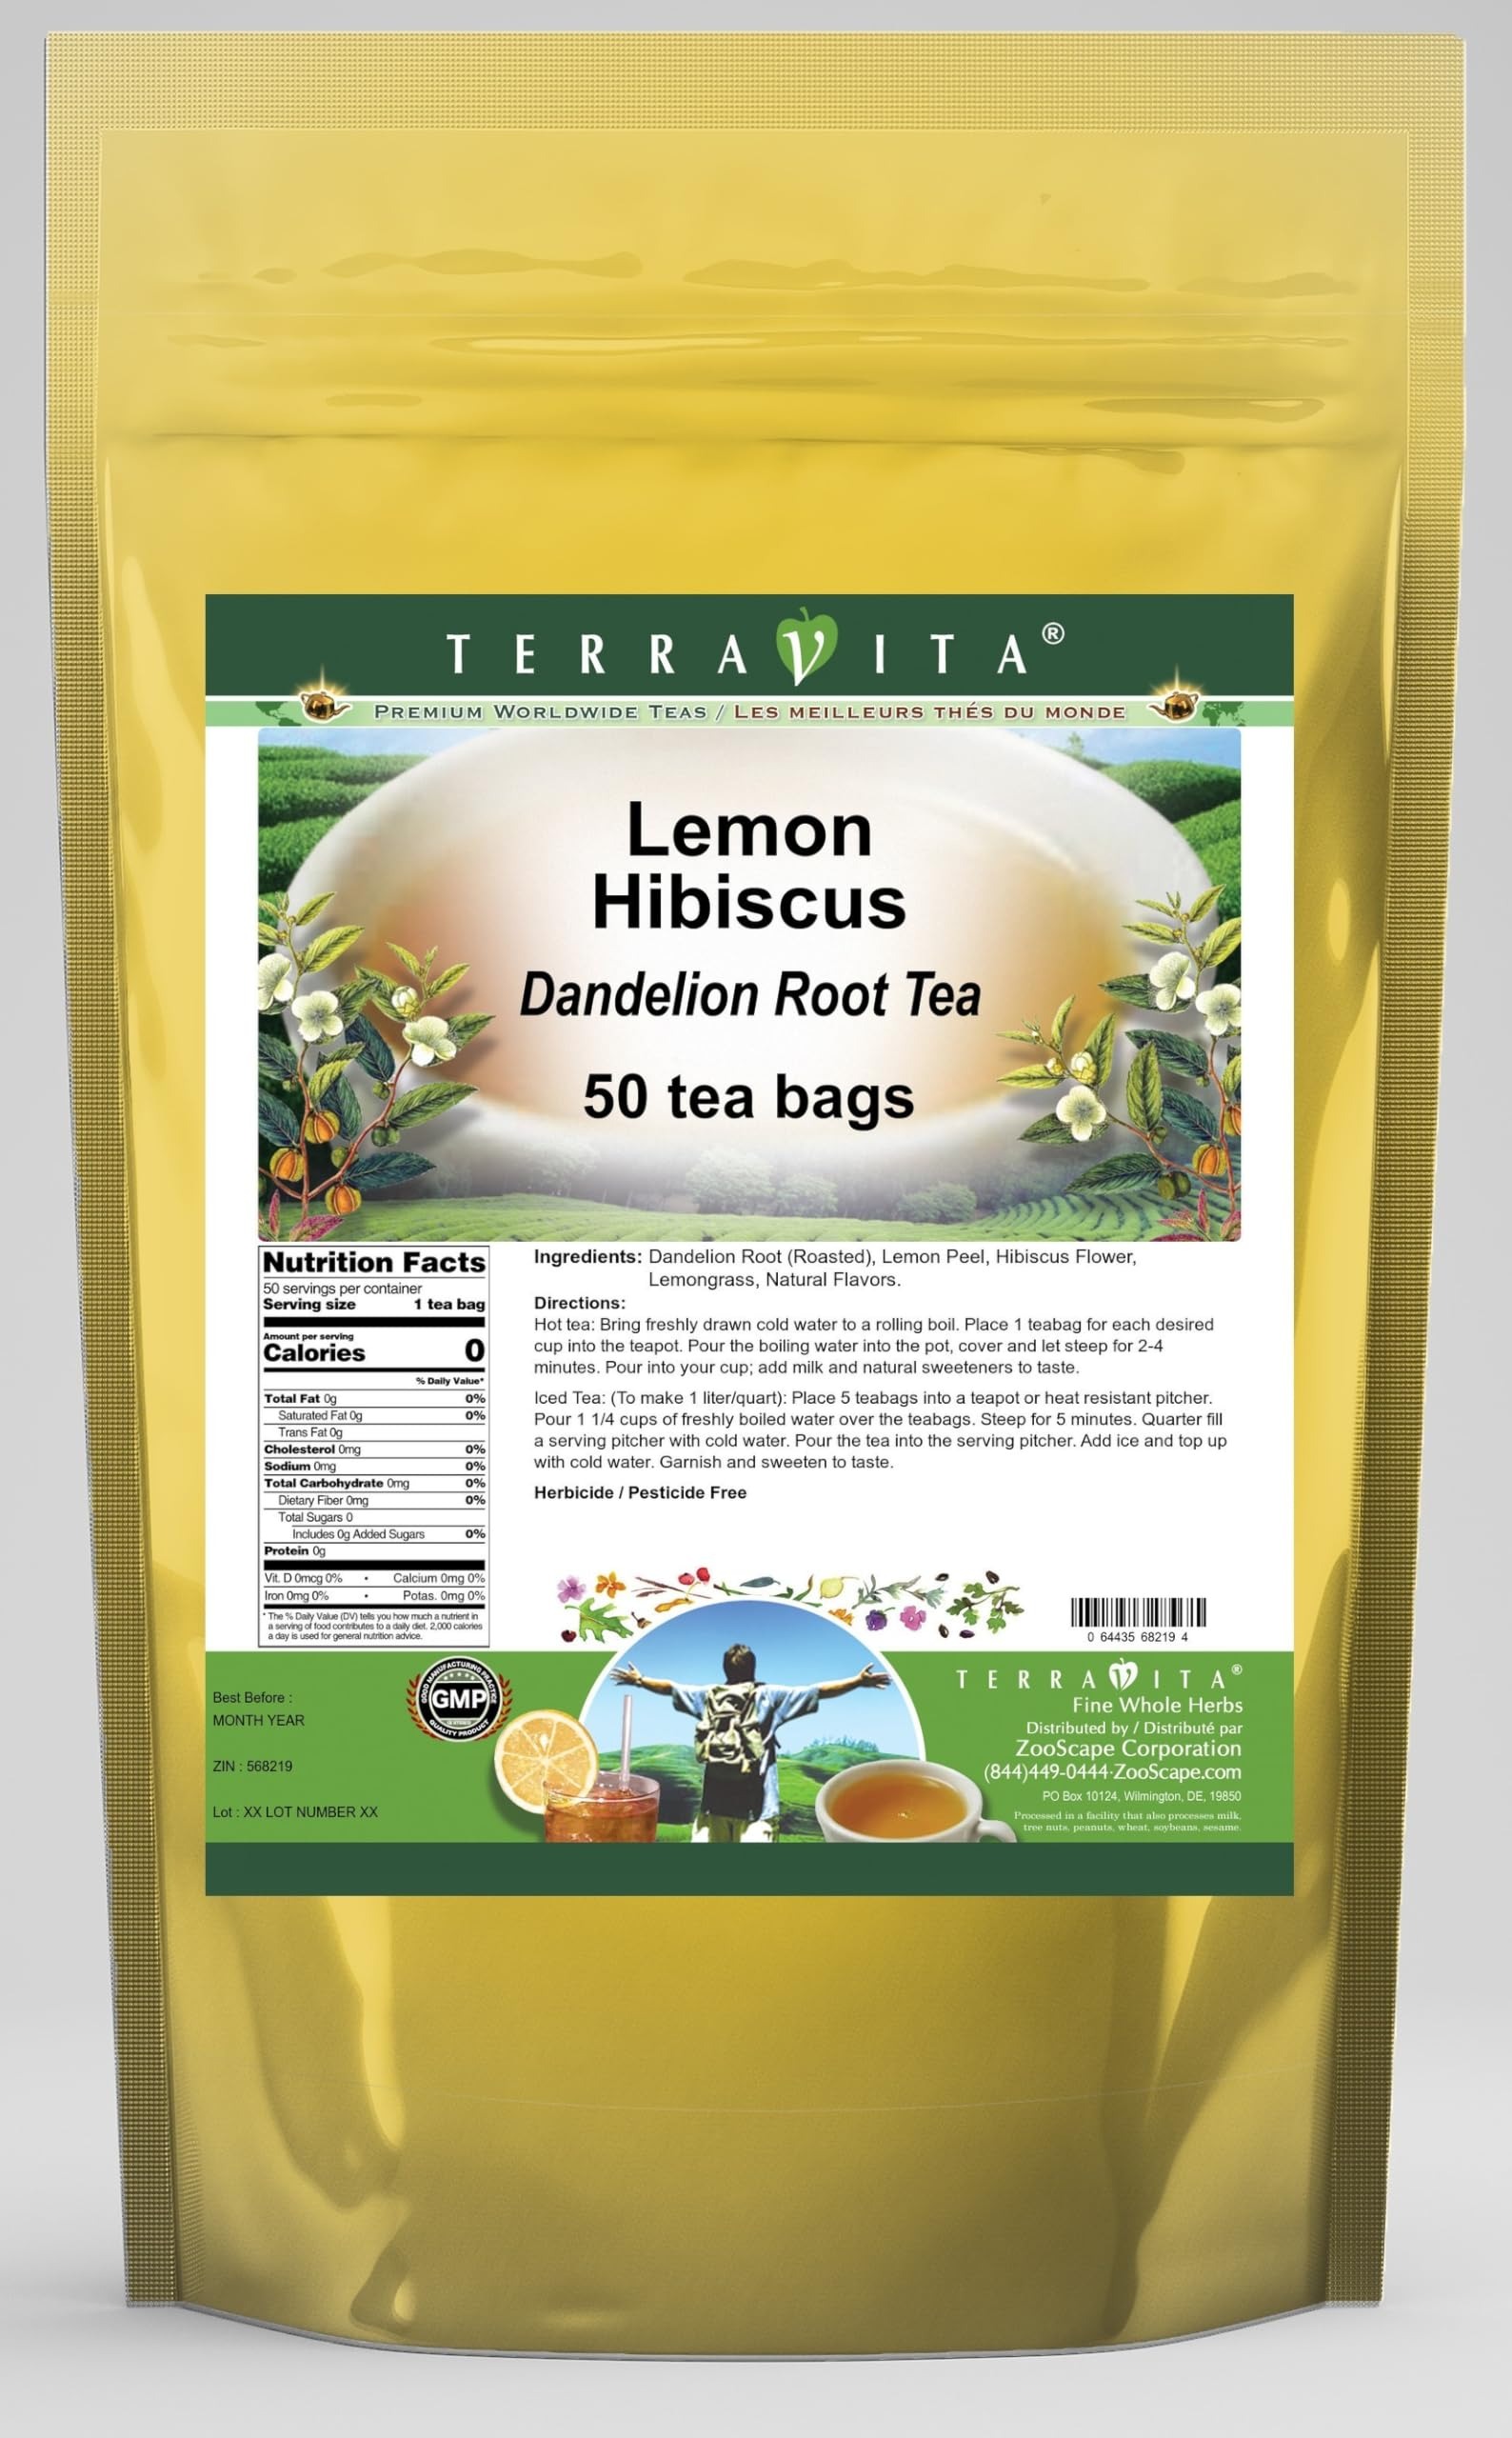
Item Name: Lemon Hibiscus Dandelion Root Tea (50 tea bags, ZIN: 568219) - 2 Pack
Bullet Point 1: Our Lemon Hibiscus Dandelion Root tea is a delicious naturally flavored Dandelion Root coffee substitute with Lemon Peel, Hibiscus Flower and Lemongrass that you will enjoy relaxing with anytime! The natural and caffeine-free Lemon Hibiscus taste is delicious! - Ingredients: Dandelion Root, Lemon Peel, Hibiscus Flower, Lemongrass and Natural Lemon Hibiscus Flavor.
Bullet Point 2: No fillers.
Bullet Point 3: Manufacturer: TerraVita
Bullet Point 4: Size: 50 tea bags
Bullet Point 5: Dandelion Root Tea Bags - Packed in a convenient upright pouch!
Product Description: Our Lemon Hibiscus Dandelion Root tea is a delicious naturally flavored Dandelion Root coffee substitute with Lemon Peel, Hibiscus Flower and Lemongrass that you will enjoy relaxing with anytime! The natural and caffeine-free Lemon Hibiscus taste is delicious! - Ingredients: Dandelion Root, Lemon Peel, Hibiscus Flower, Lemongrass and Natural Lemon Hibiscus Flavor. - Hot tea brewing method: Bring freshly drawn cold water to a rolling boil. Place 1 teabag for each desired cup into the teapot. Pour the boiling water into the pot, cover and let steep for 2-4 minutes. Pour into your cup; add milk and natural sweeteners to taste. - Iced tea brewing method: (To make 1 liter/quart): Place 5 teabags into a teapot or heat resistant pitcher. Pour 1 1/4 cups of freshly boiled water over the teabags. Steep for 5 minutes. Quarter fill a serving pitcher with cold water. Pour the tea into the serving pitcher. Add ice and top up with cold water. Garnish and sweeten to taste. - TerraVita is an exclusive line of premium-quality, natural source products that use only the finest, purest and most potent ingredients found around the world. TerraVita is hallmarked by the highest possible standards of purity, potency, stability and freshness. All of our products are prepared with the highest elements of quality control, from raw materials through the entire manufacturing process, up to and including the moment that the bottles or bags are sealed for freshness and shipped out to you. Our highest possible standards are certified by independent laboratories and backed by our personal guarantee. - TerraVita exists to meet and ensure your family's health and wellness without the harmful effects of chemicals and health products. We strive to make all of our products affordable and reliable and are co
Value: 100.0
Unit: Count

Price: 28.27